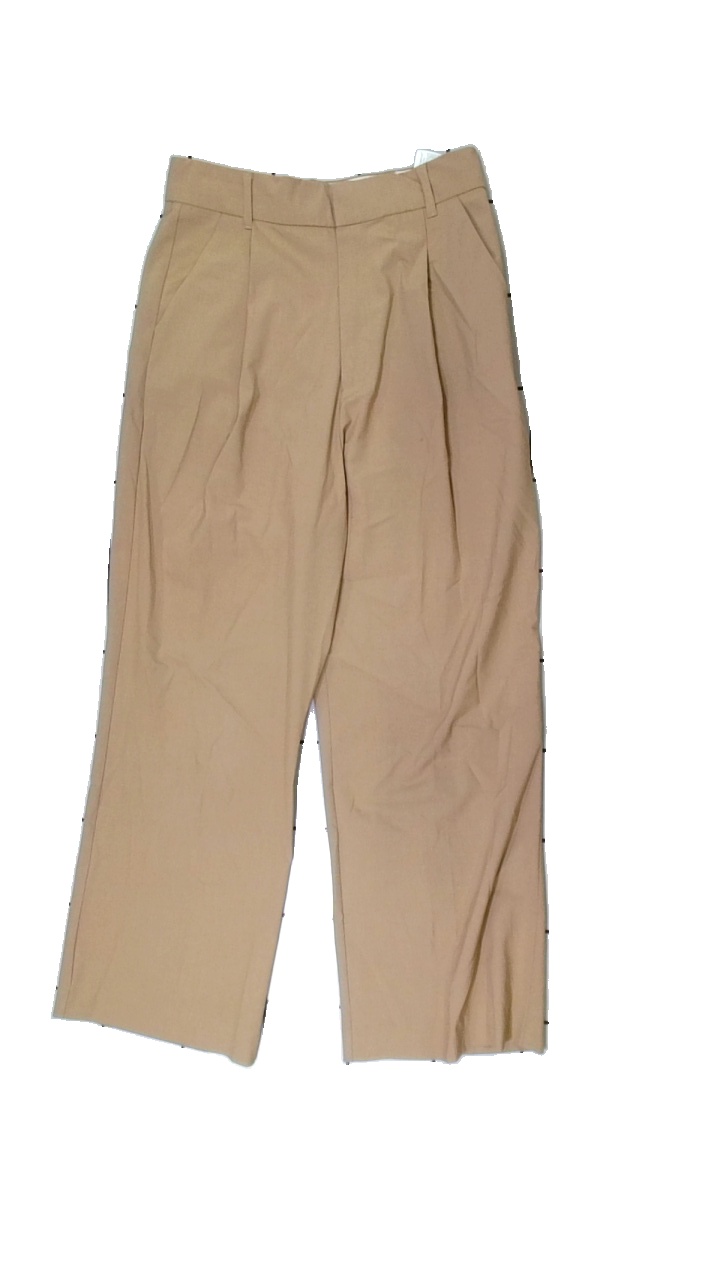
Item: Trousers (Ladies)
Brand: Zara
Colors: Brown
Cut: Regular
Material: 51% cotton 49% polyester
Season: All
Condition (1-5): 4
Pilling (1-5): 5
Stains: Minor
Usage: Reuse
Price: <50